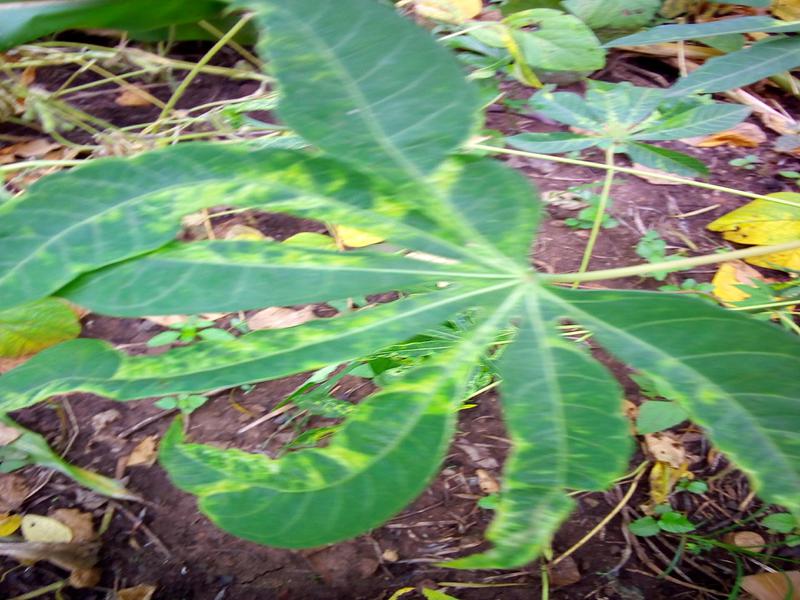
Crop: cassava
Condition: mosaic_disease